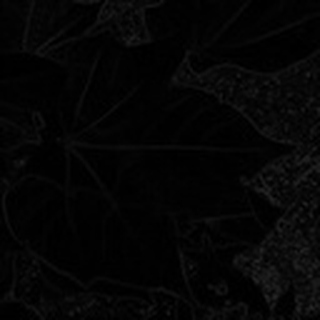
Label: healthy_cotton